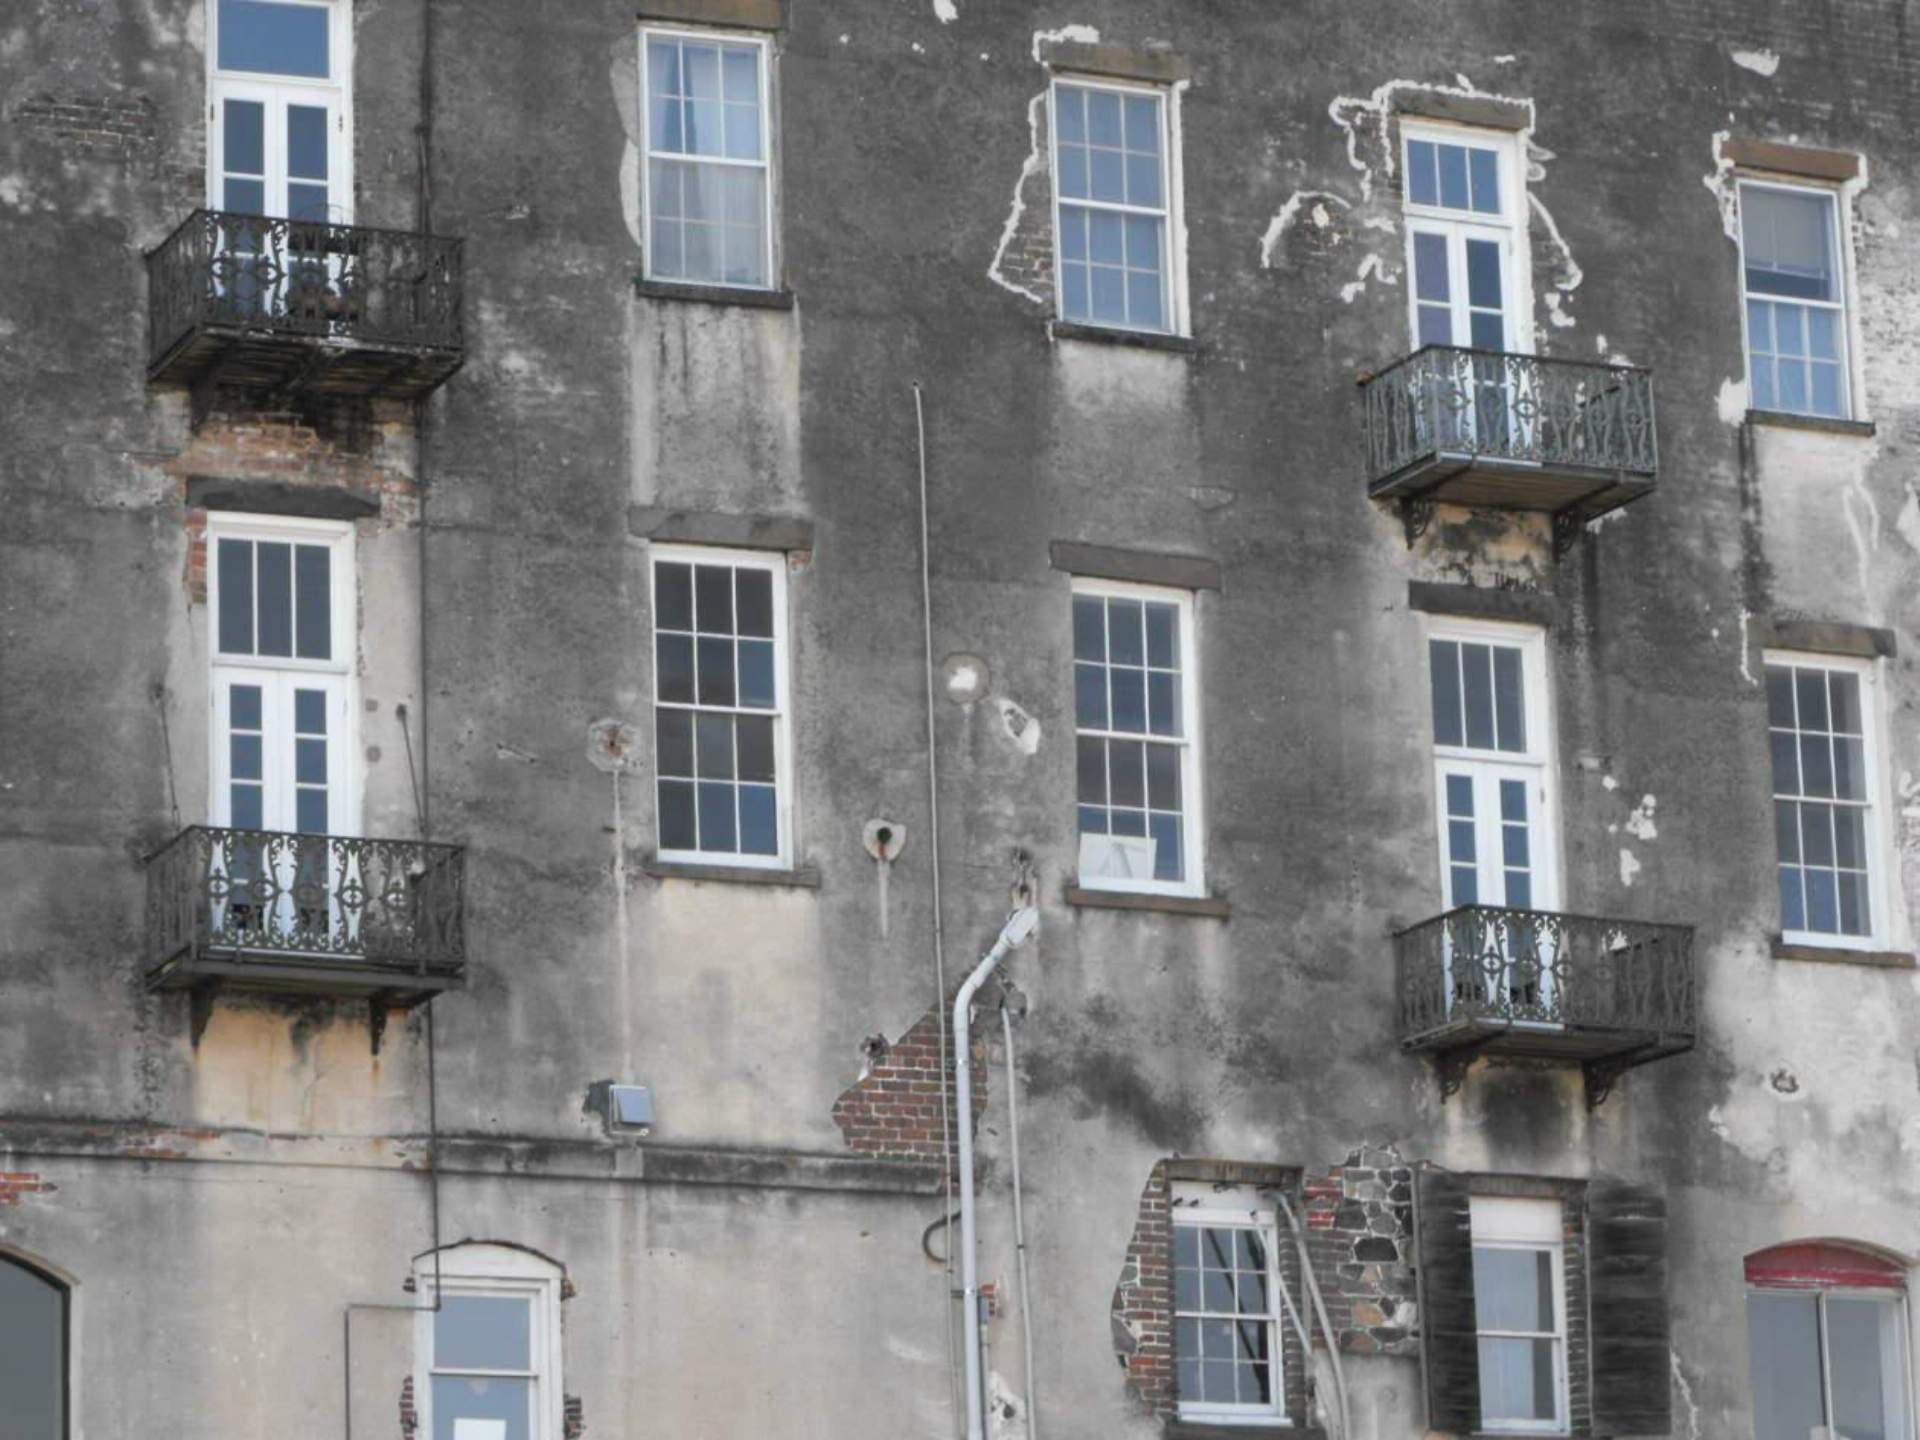
architecture, house, window, town, building, old, home, wall, travel, balcony, cottage, facade, property, apartment, tower block, windows, build, neighbourhood, urban area, residential area